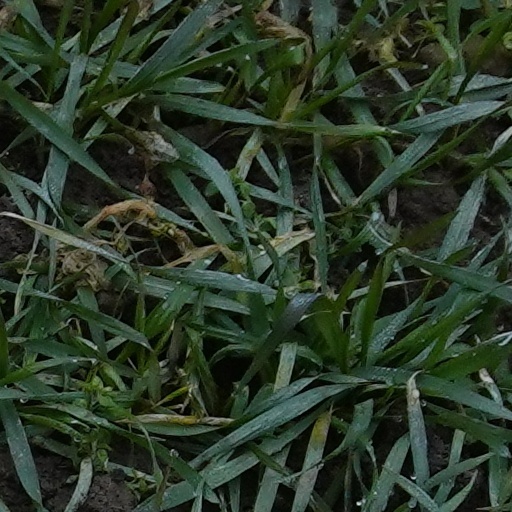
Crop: wheat